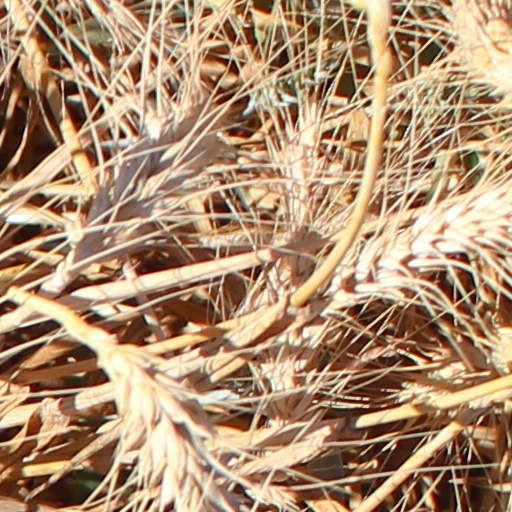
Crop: wheat